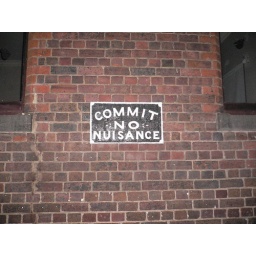
Yet another interesting sign spotted in Melbourne